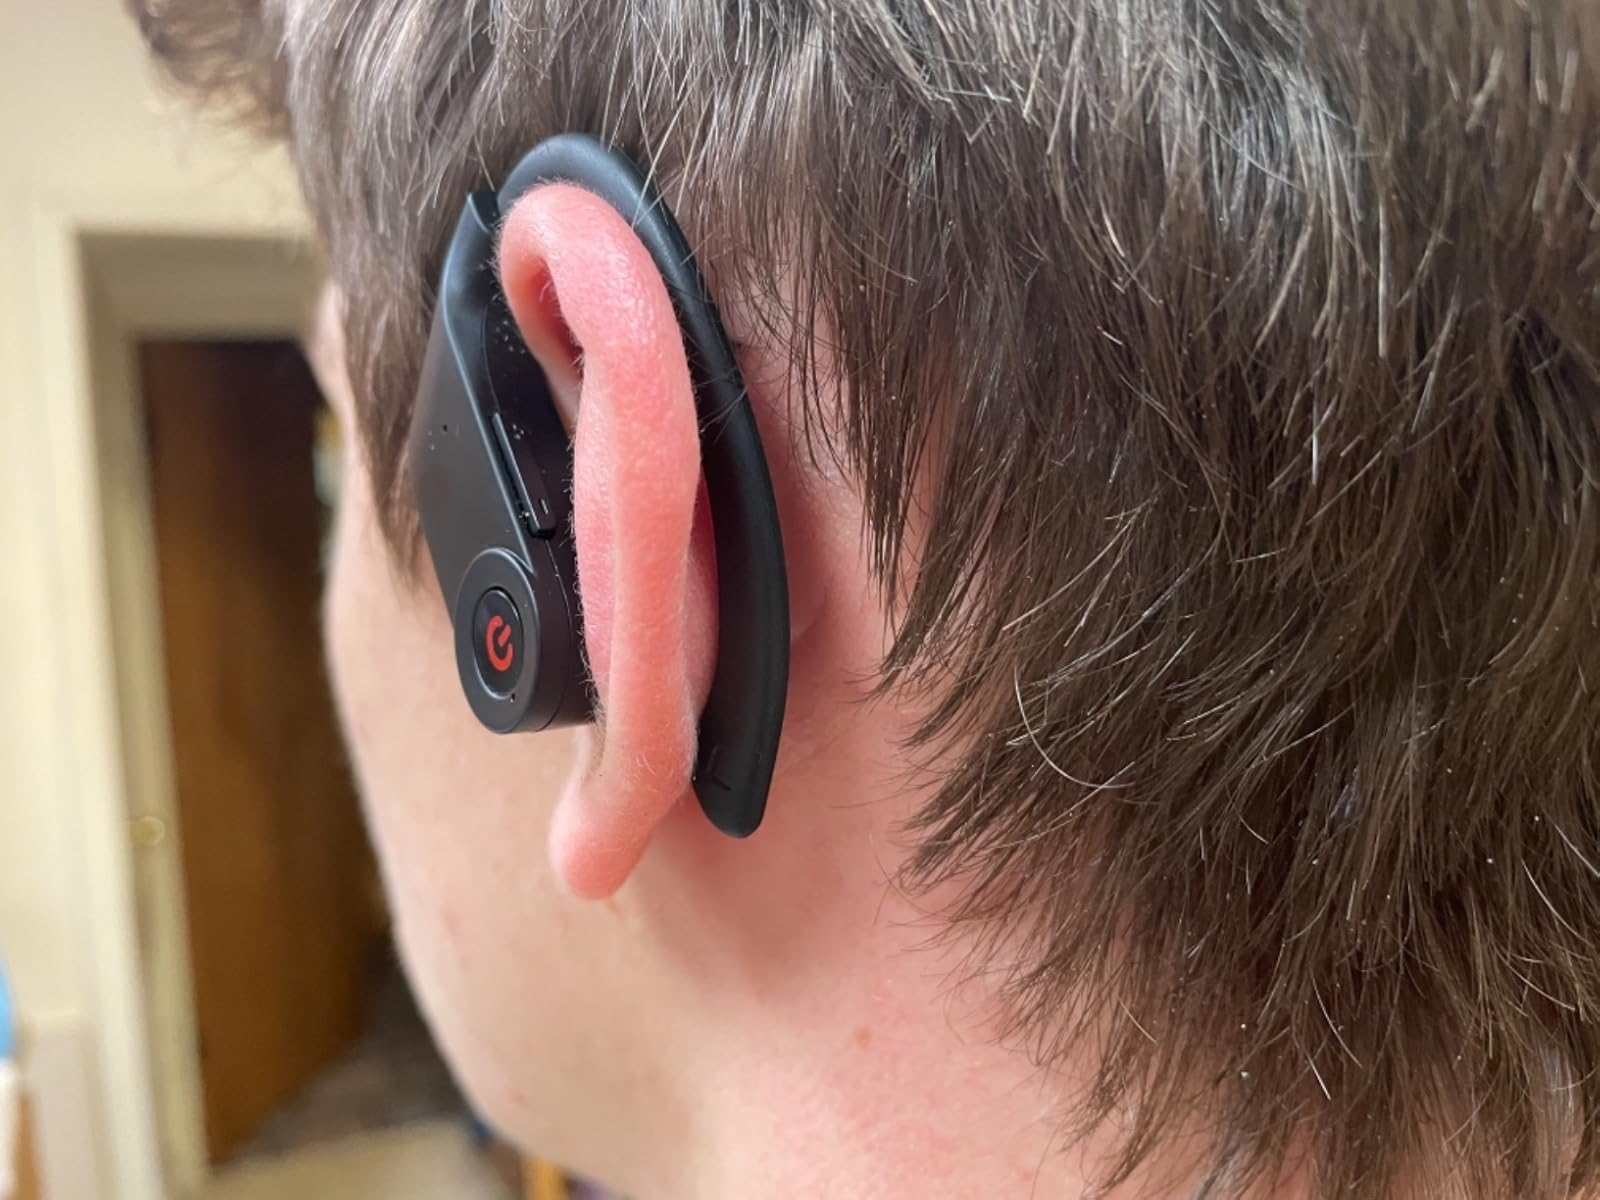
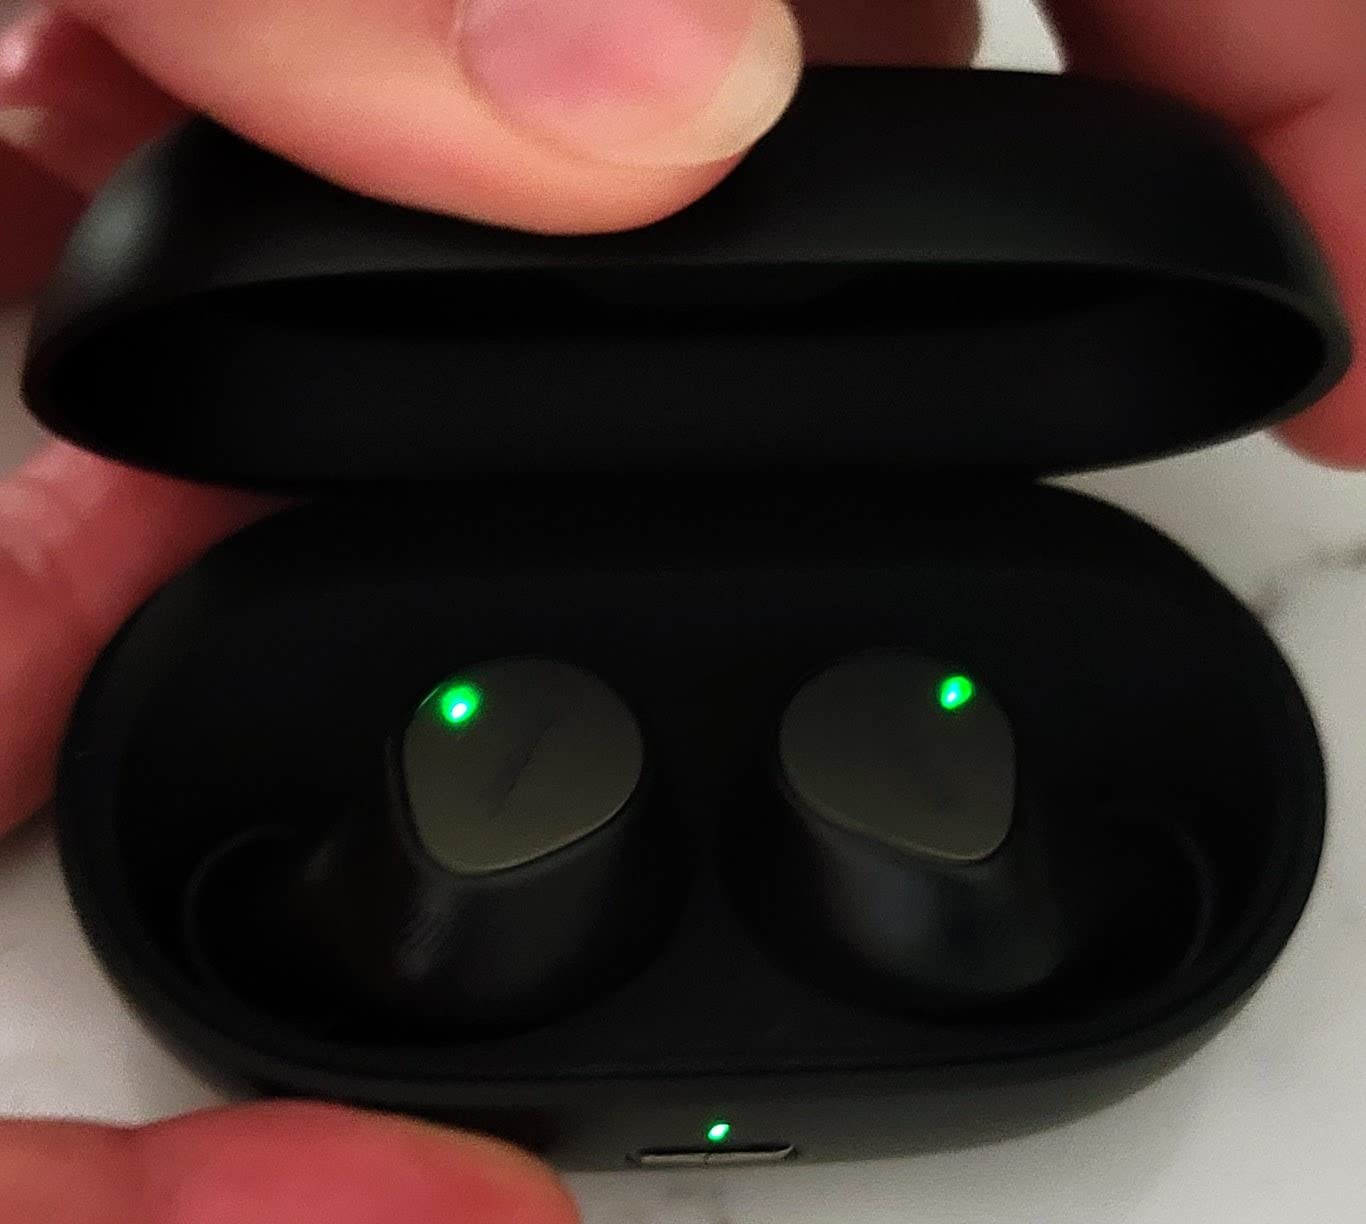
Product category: earbuds
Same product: no